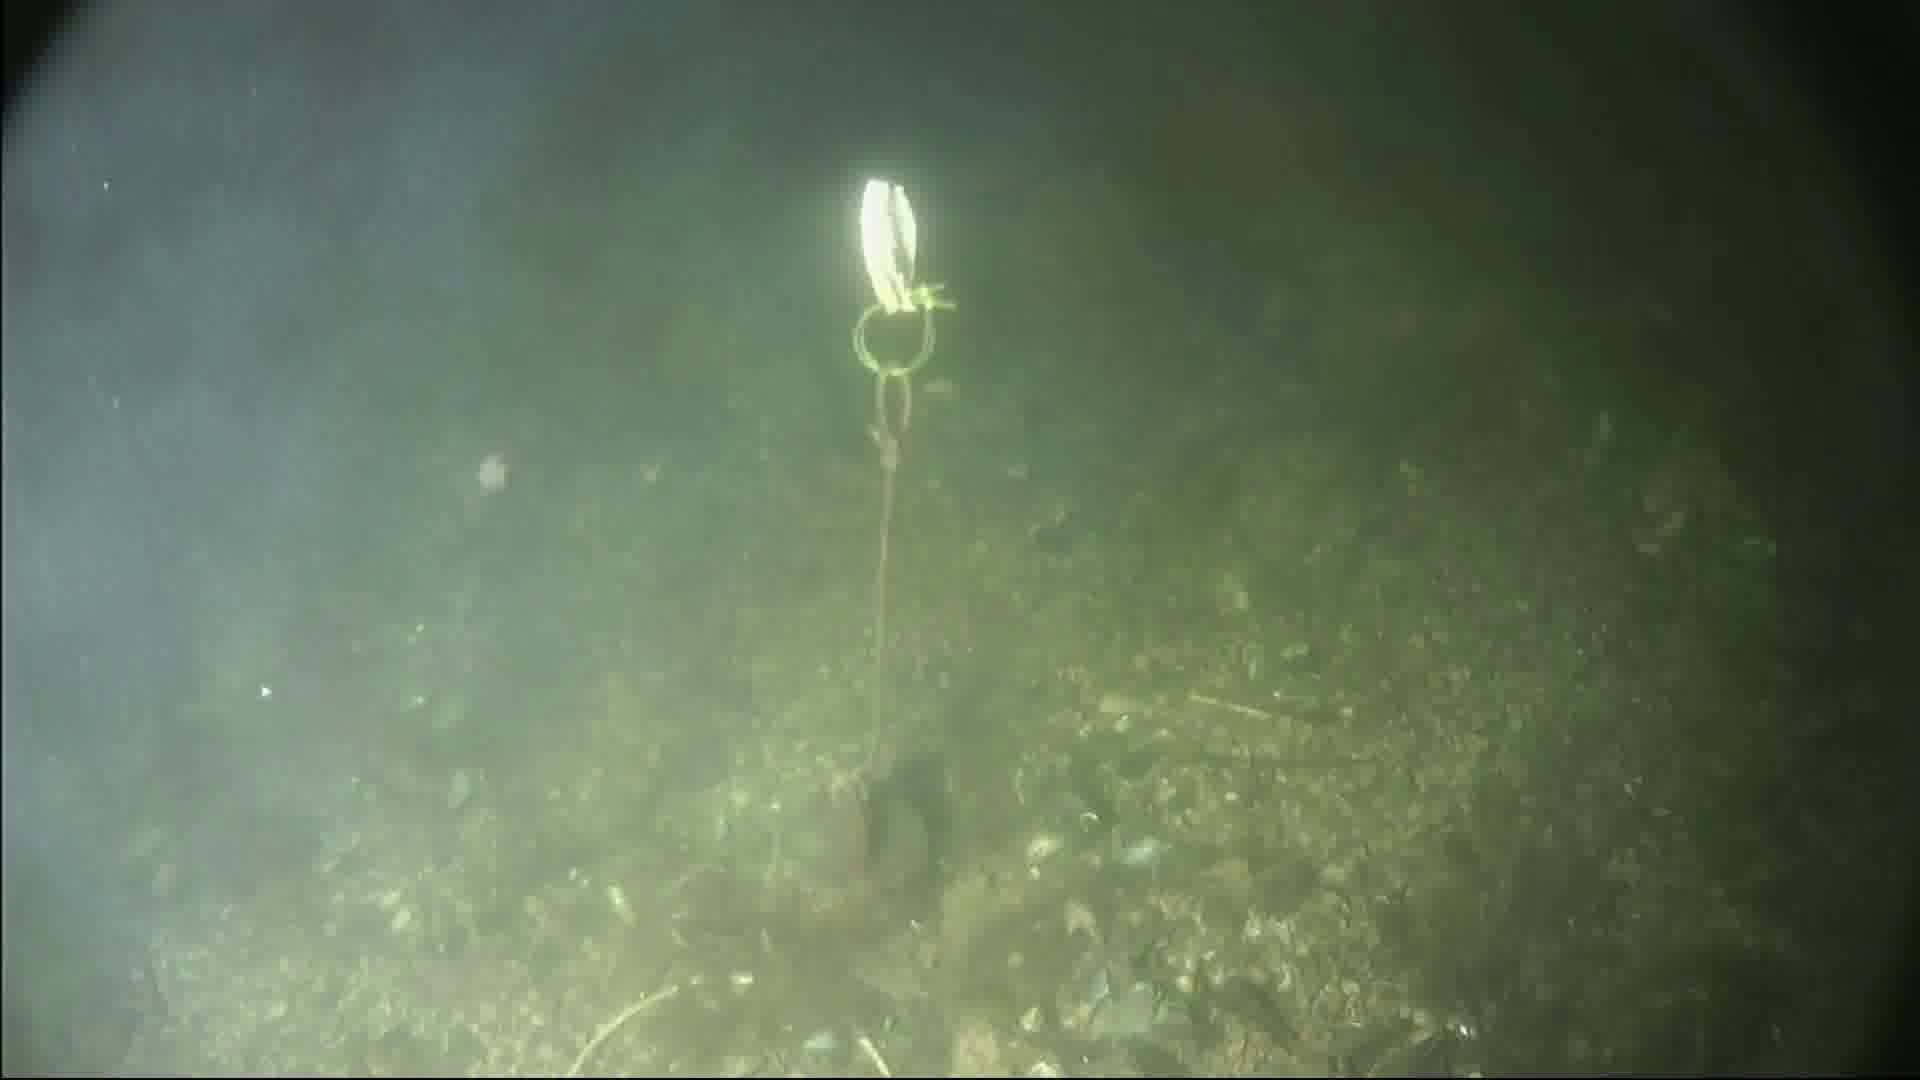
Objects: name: shrimp